Rowallan Division

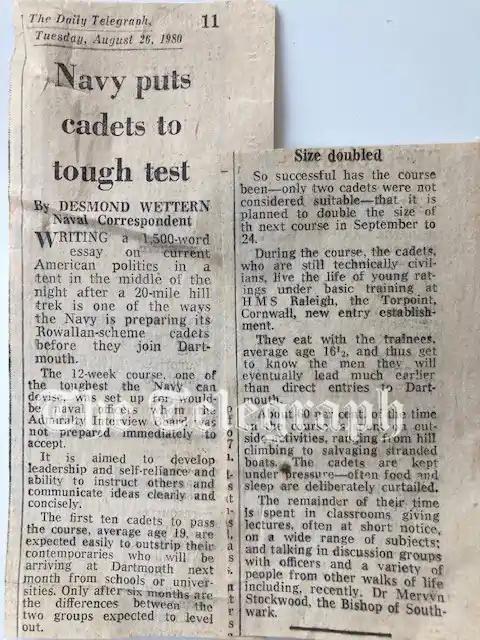
The Daily Telegraph Article dated 26 August 1980. Republished with permission from Telegraph Media Group  Limited.

The course was disbanded in 1981 due to MOD cost savings measures but, in the short time that it existed, Rowallan Division had served its purpose well in graduating significantly more young men into BRNC than would otherwise have been the case